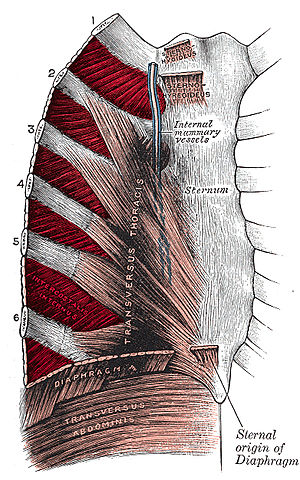
Interkostalmuskler
Interkostalmusklerne fremhævet med mørk rød.
Interkostalmuskler er flere grupper af muskler der løber mellem ribbenene, og hjælper med at forme og bevæge brystvæggen. Interkostalmusklerne bruges mestendels i det mekaniske aspekt af at vejrtrækning. Disse muskler hjælper med at ekspandere og formindske brysthulen for at facilitere vejrtrækning.